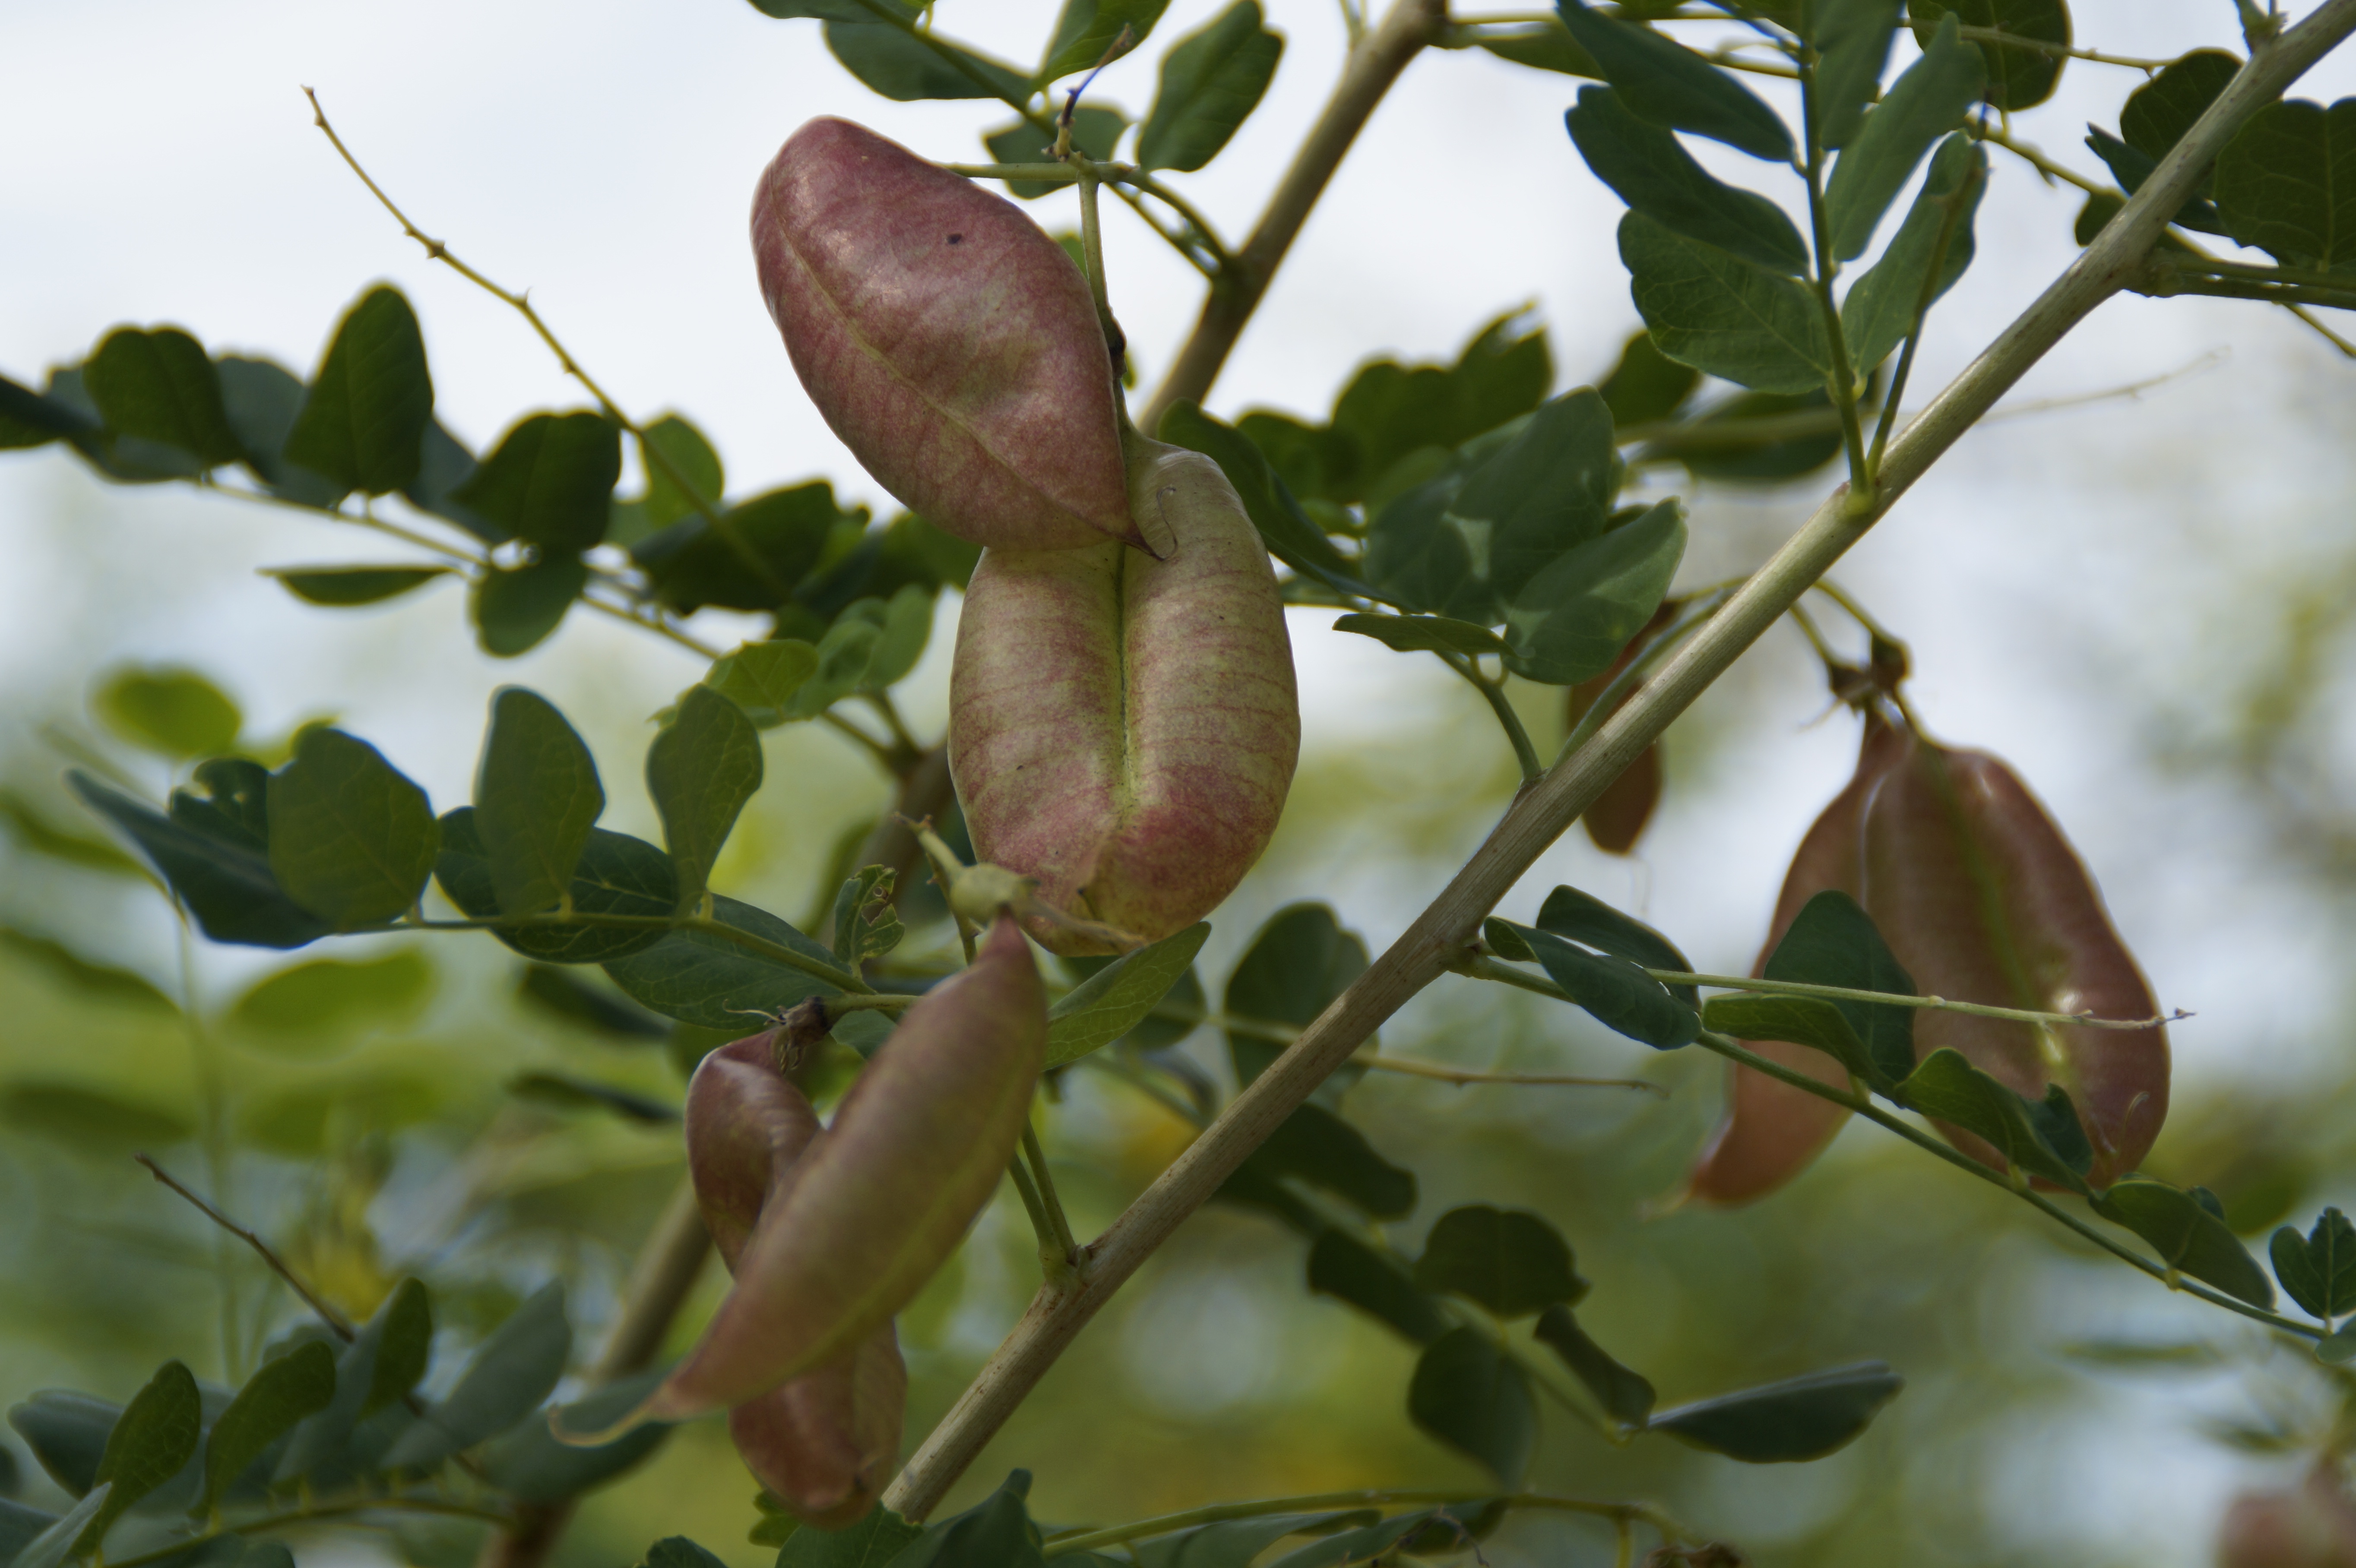
tree, branch, plant, fruit, leaf, flower, food, produce, botany, close, flora, seeds, shrub, blow, flowering plant, woody plant, land plant, bubble brush